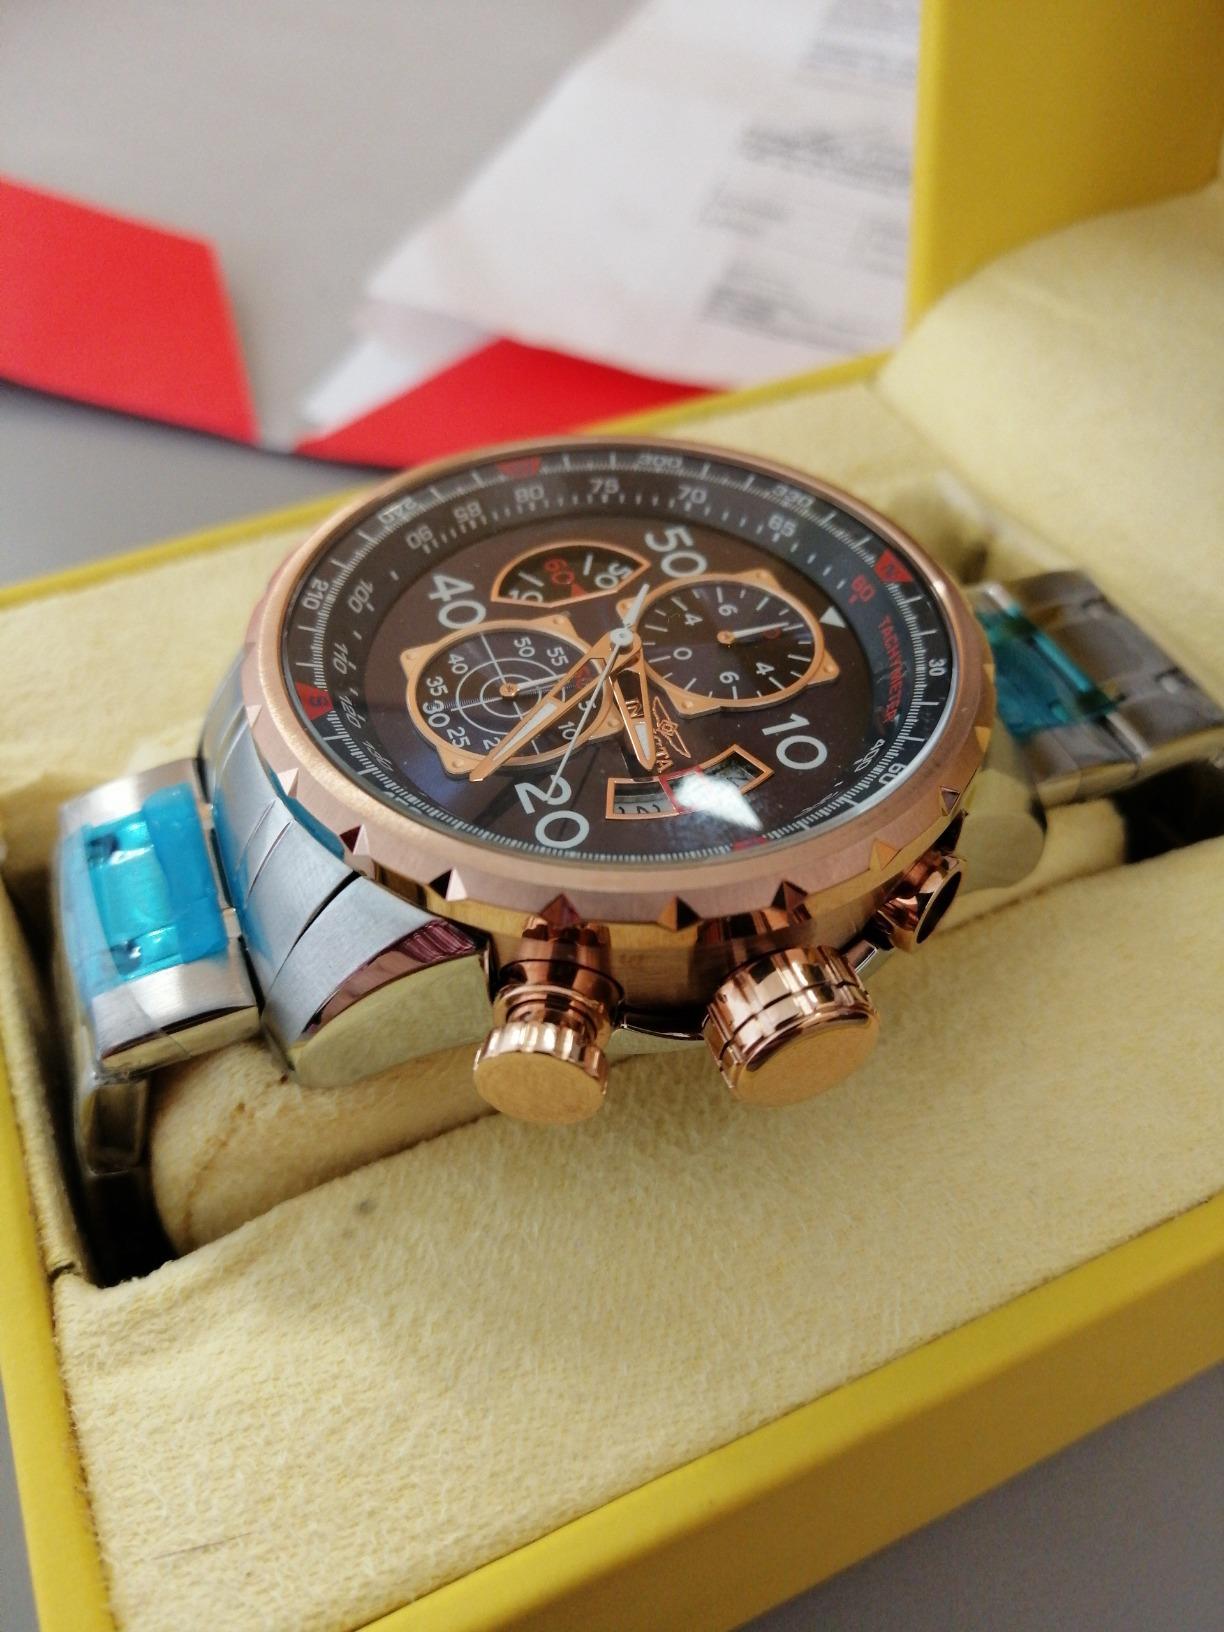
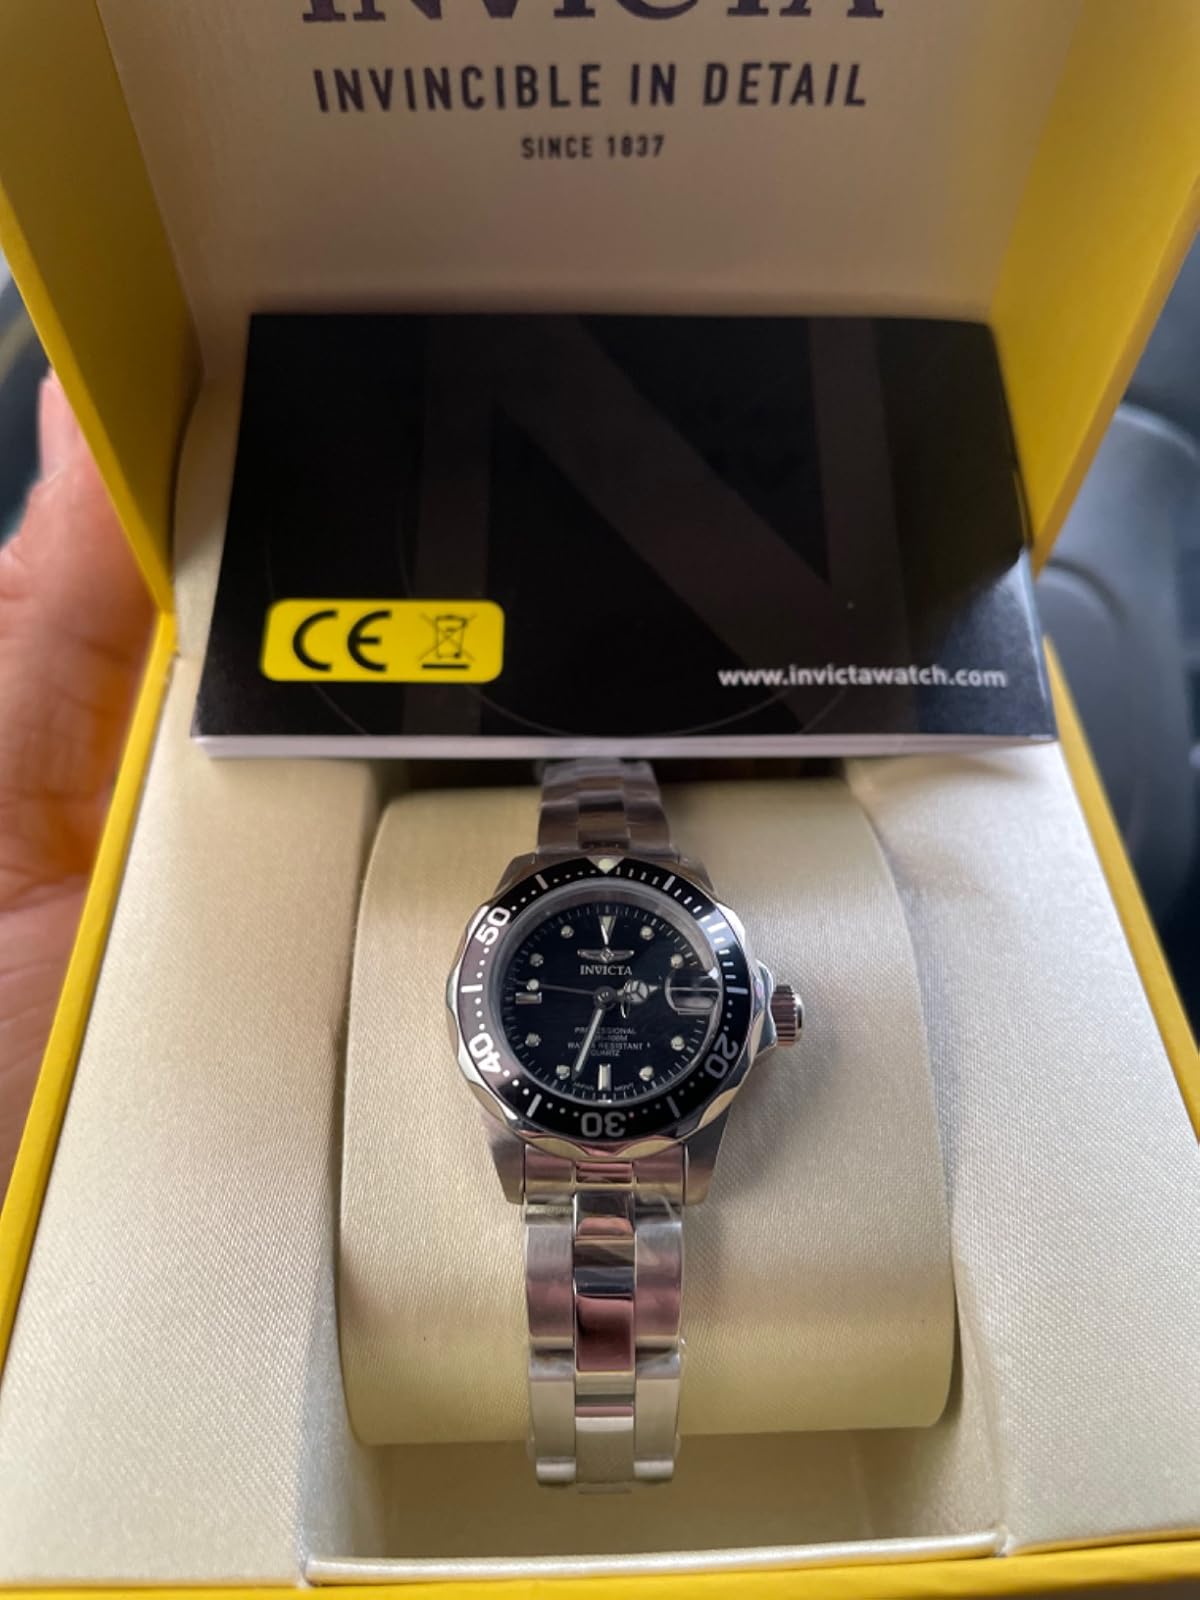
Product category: accessories_watch
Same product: no